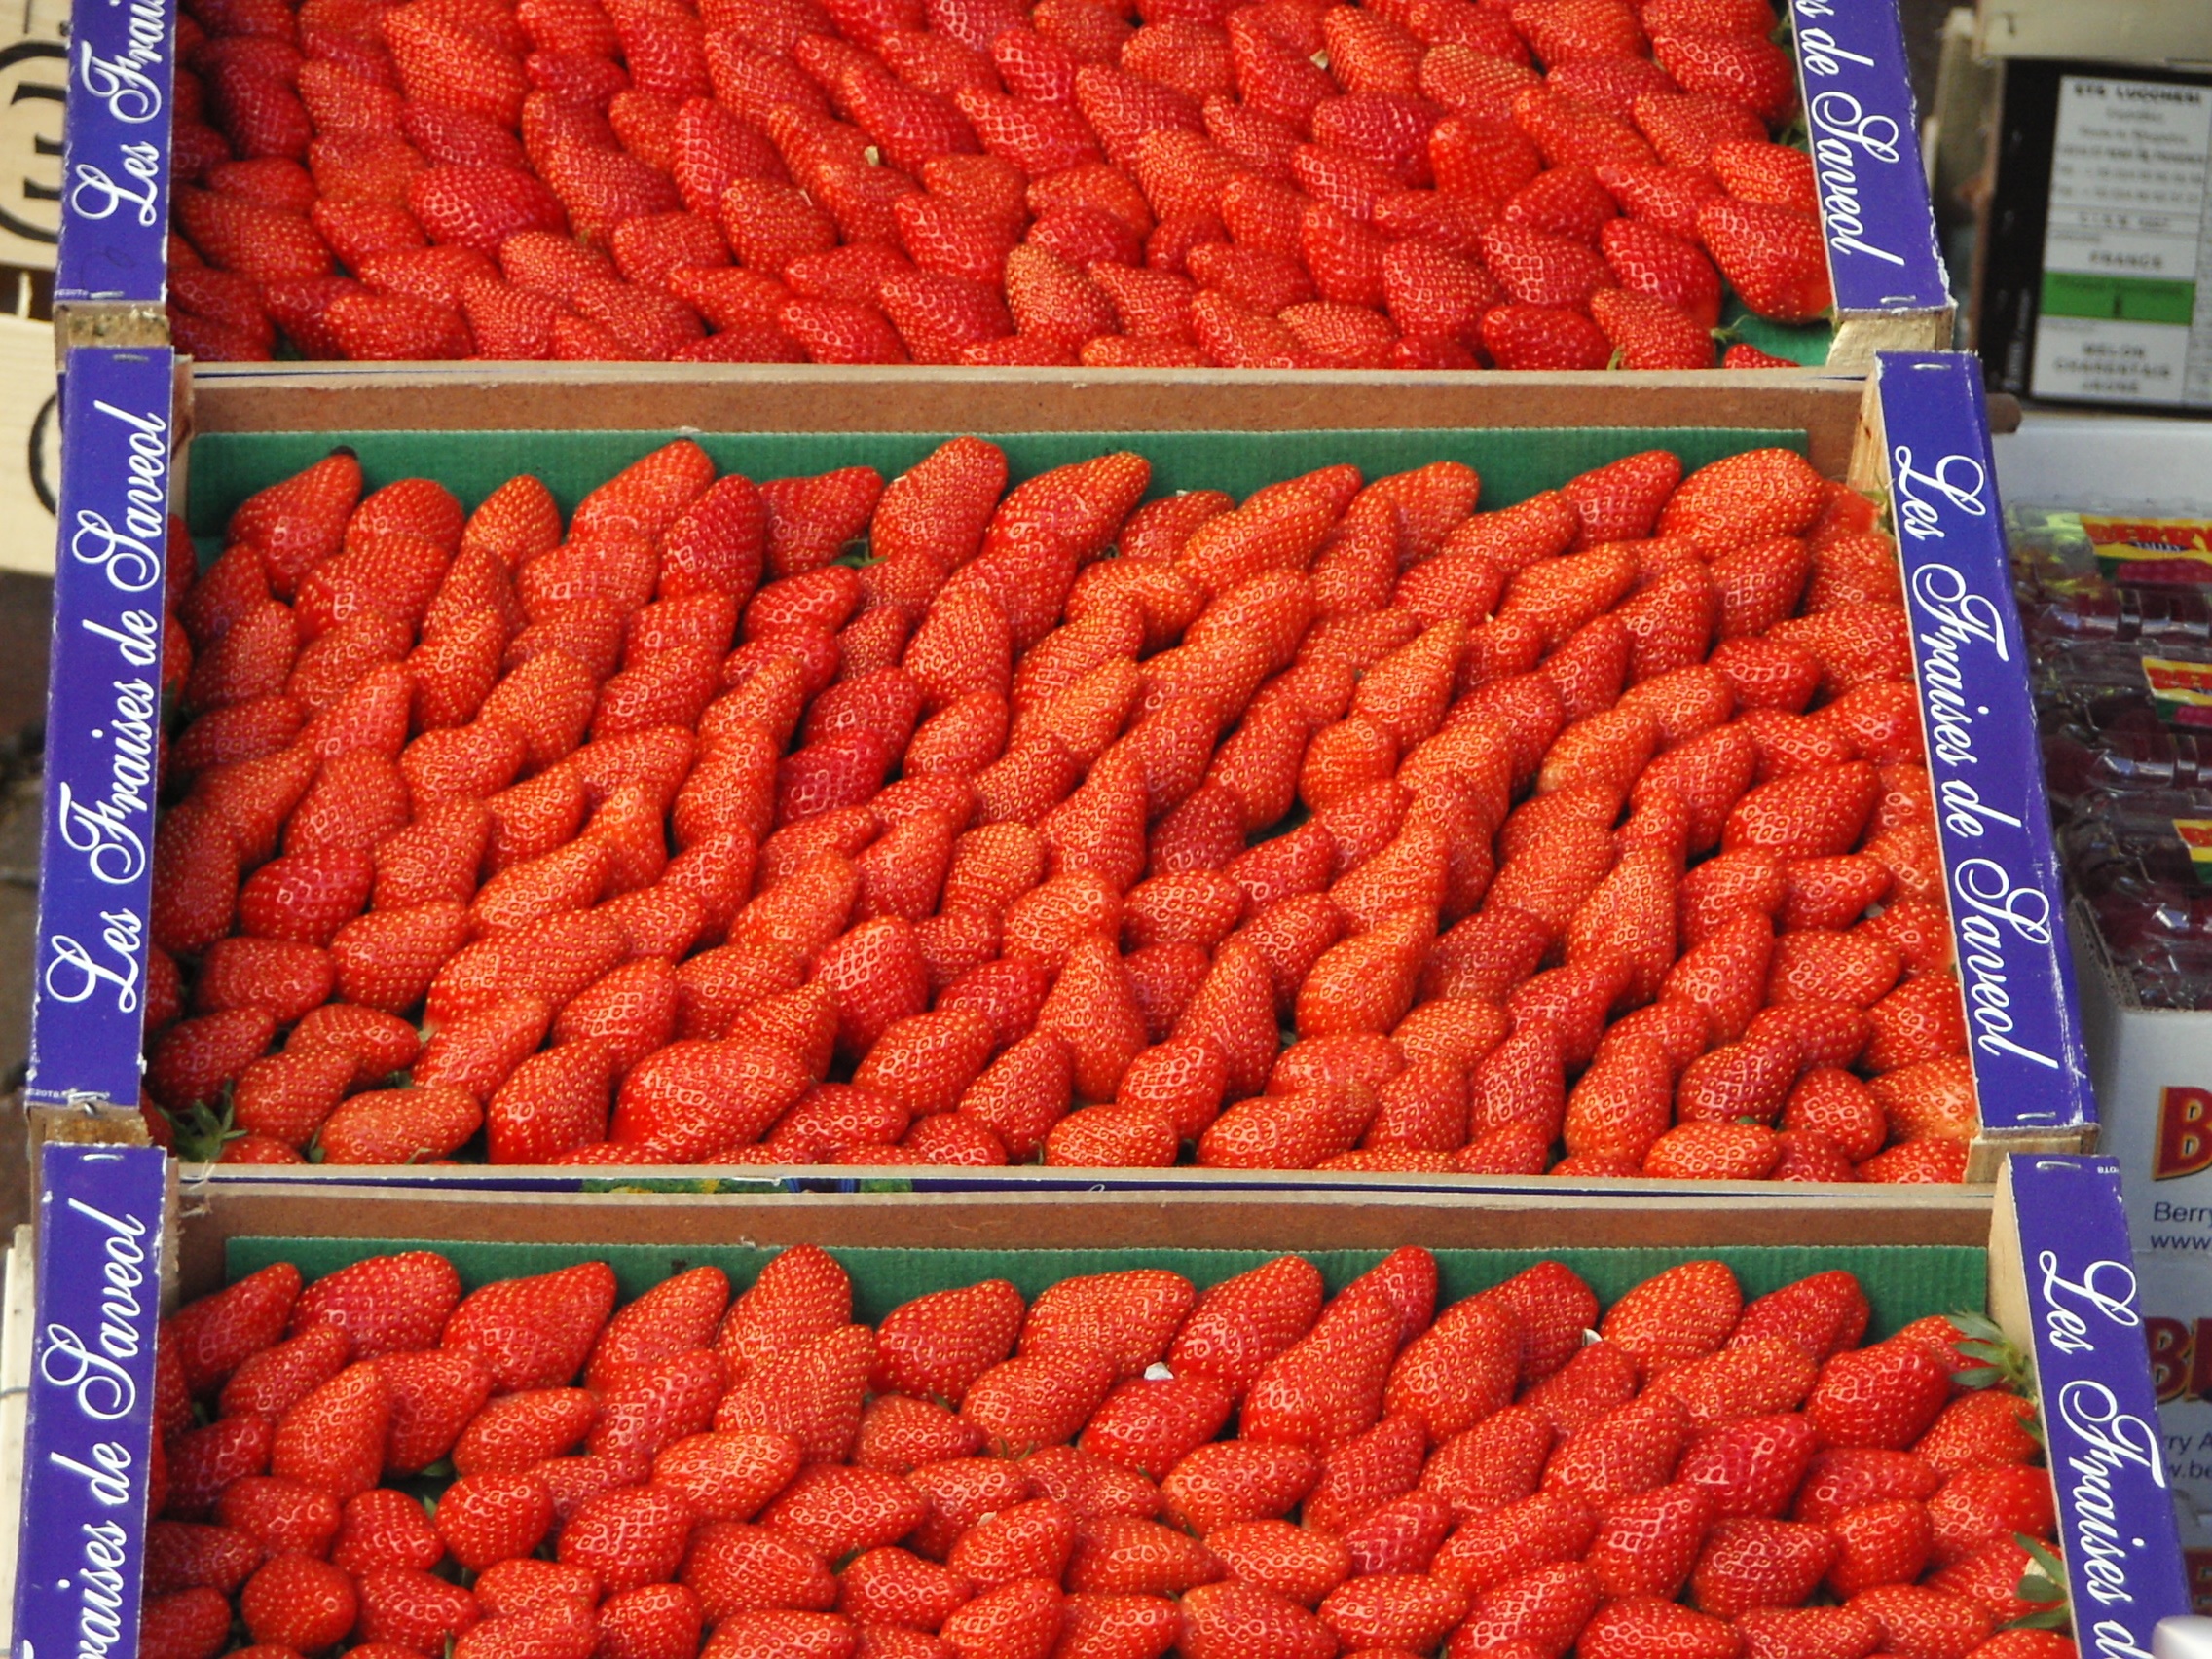
plant, fruit, food, red, produce, vegetable, market, box, strawberry, public space, strawberries, flowering plant, frozen food, land plant